The Biggest Winner

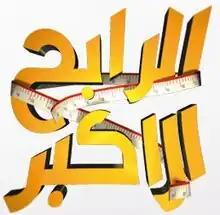

The Biggest Winner is an Arabic reality television show that began broadcasting on MBC 1 in 2006. Filming took place in Lebanon. The show is an adaptation of the American reality television show "The Biggest Loser". The show features a host, personal trainers, and a dietitian who help the contestants lose weight. As of December 2009, MBC 1 has presented four seasons of the show with a total of 58 contestants from 14 Arabic countries.